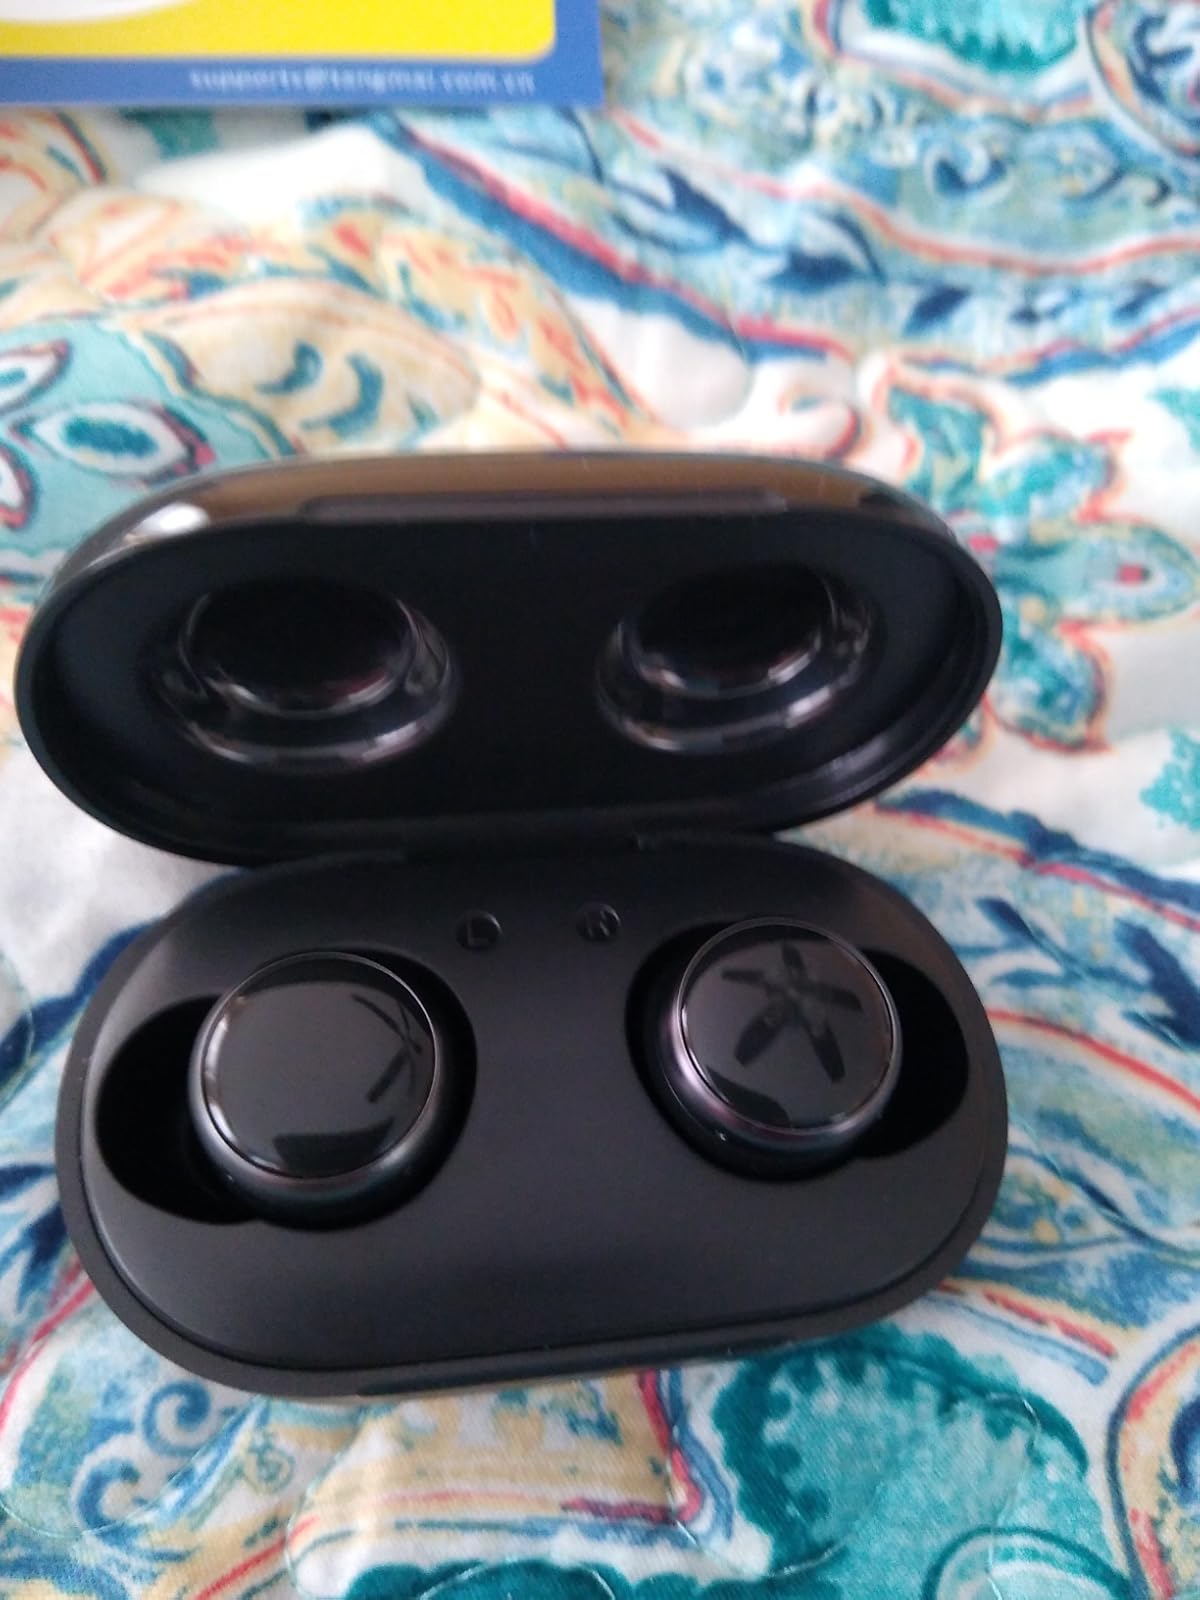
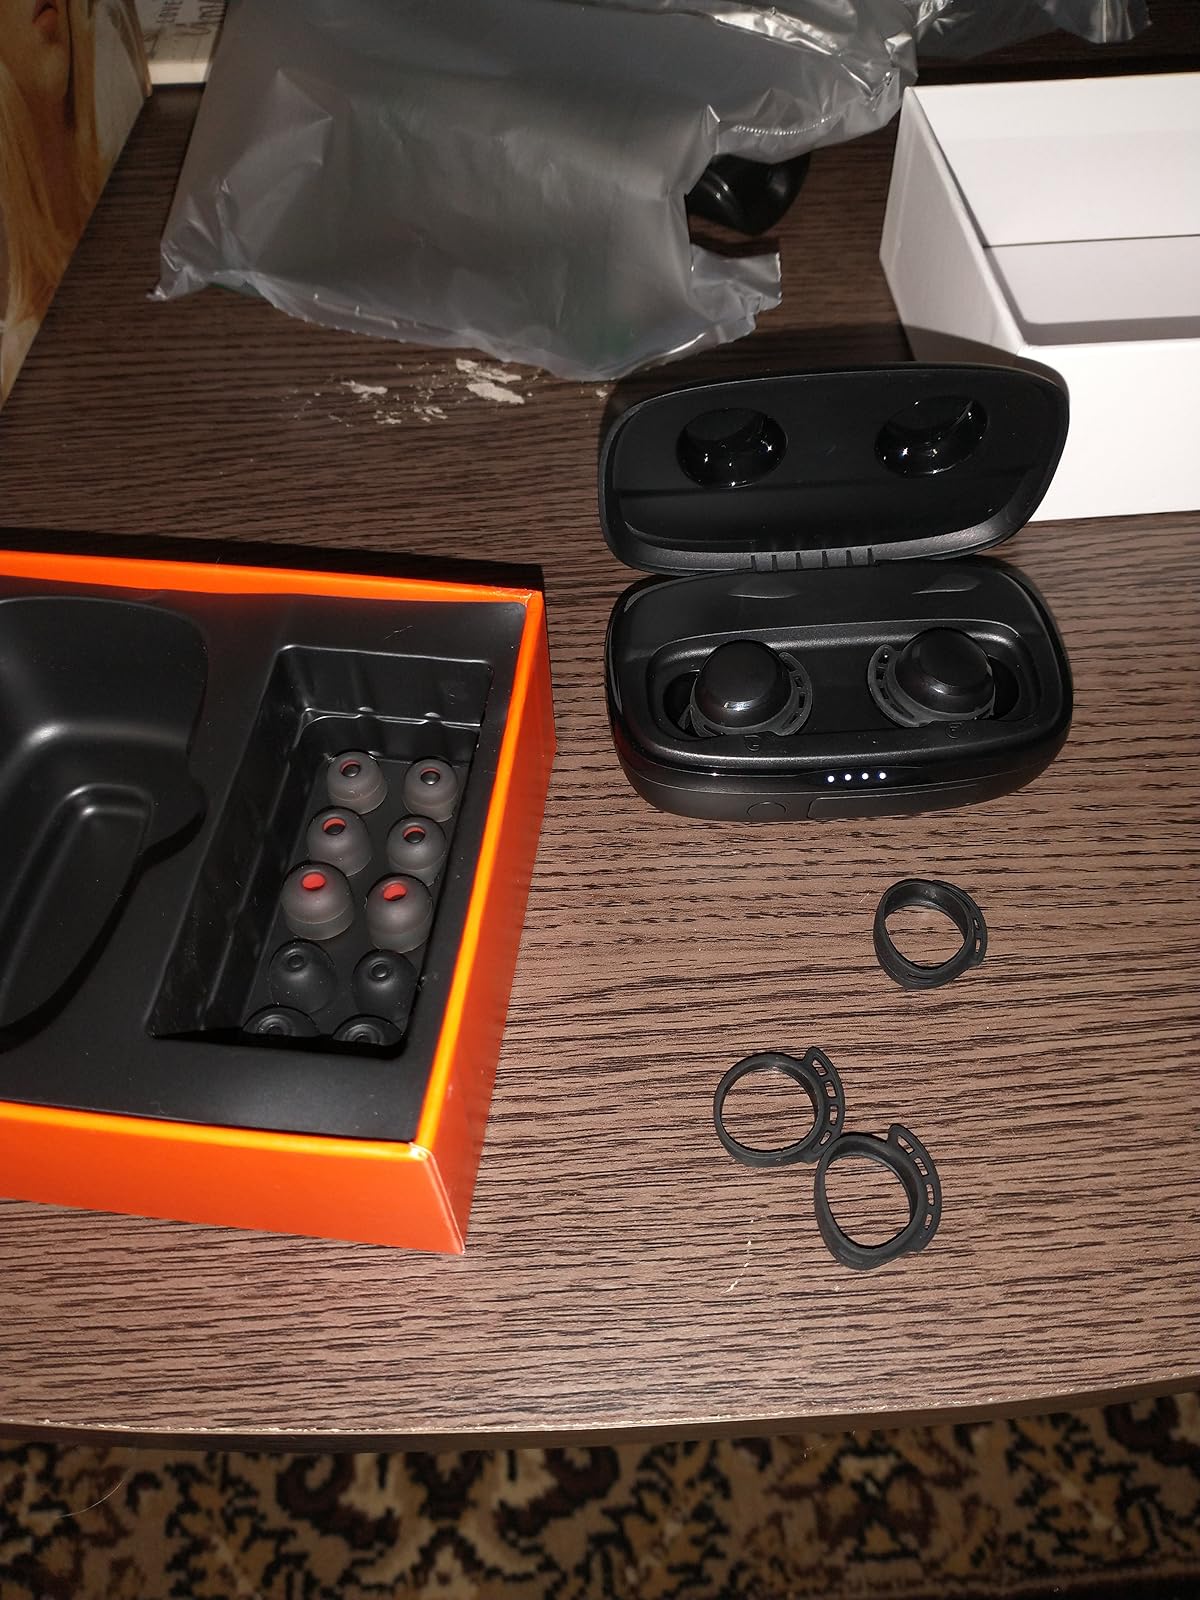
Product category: earbuds
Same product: no